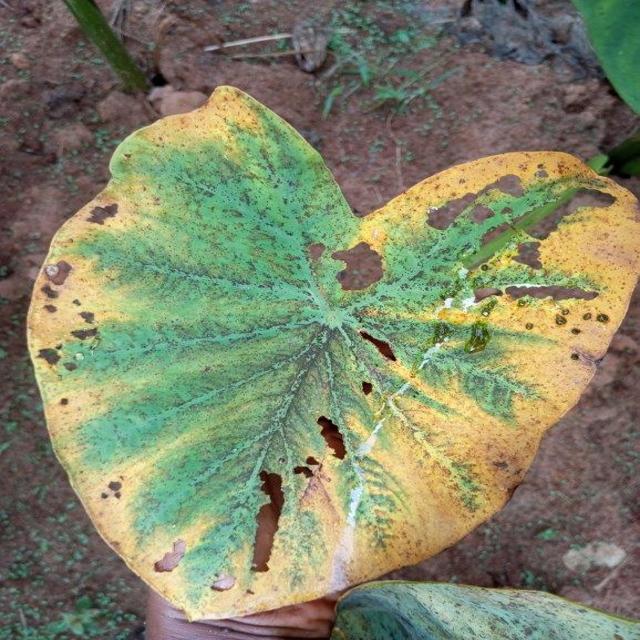
Label: Late_Blight